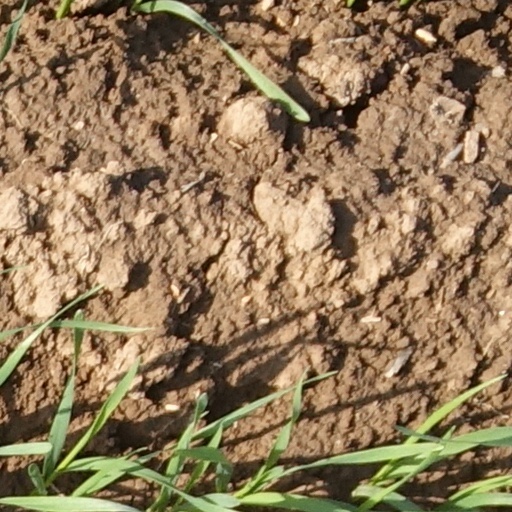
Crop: wheat